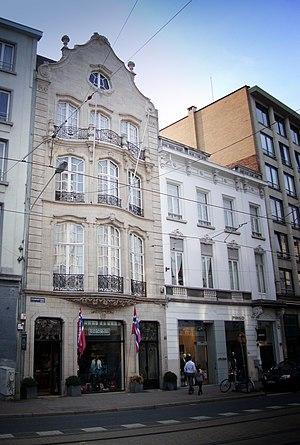
Cette page regroupe l'ensemble des monuments classés du quartier de Meir dans la ville d'Anvers.